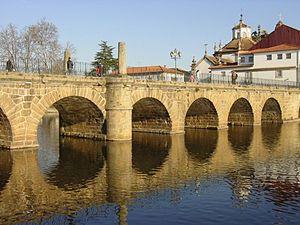
La Legio VII Gemina fut une légion de l’armée romaine levée par l’empereur Galba pour compléter les effectifs de la Legio VI Victrix lors de sa marche sur Rome en 68 pour renverser Néron. Après l’assassinat de Galba, la légion se déclara en faveur de l’empereur Othon lequel fut vaincu par Vitellius qui maintint la légion en Italie. Celui-ci fut vaincu à son tour par Vespasien qui procéda à une restauration de ses effectifs pour former la Legio VII Gemina Felix laquelle fut d’abord envoyée en Pannonie pour renforcer la frontière, puis, en 74, à León en Hispanie tarraconaise où elle devait rester jusqu’à la fin de la présence romaine dans la péninsule ibérique.
Cette liste de ponts romains ne comprend que des ponts encore existants ou dont les vestiges sont encore très discernables.
Chaves est une municipalité du Portugal, située dans le district de Vila Real et la région Nord.
L'architecture du Portugal est l'architecture qui a existé et qui se pratique sur le territoire du Portugal, c'est-à-dire bien avant la fondation du Portugal en tant que pays au XIIᵉ siècle. Le terme s'étend aussi à des bâtiments créés sous l'influence de la culture portugaise ou par des architectes portugais du temps de l'Empire portugais.